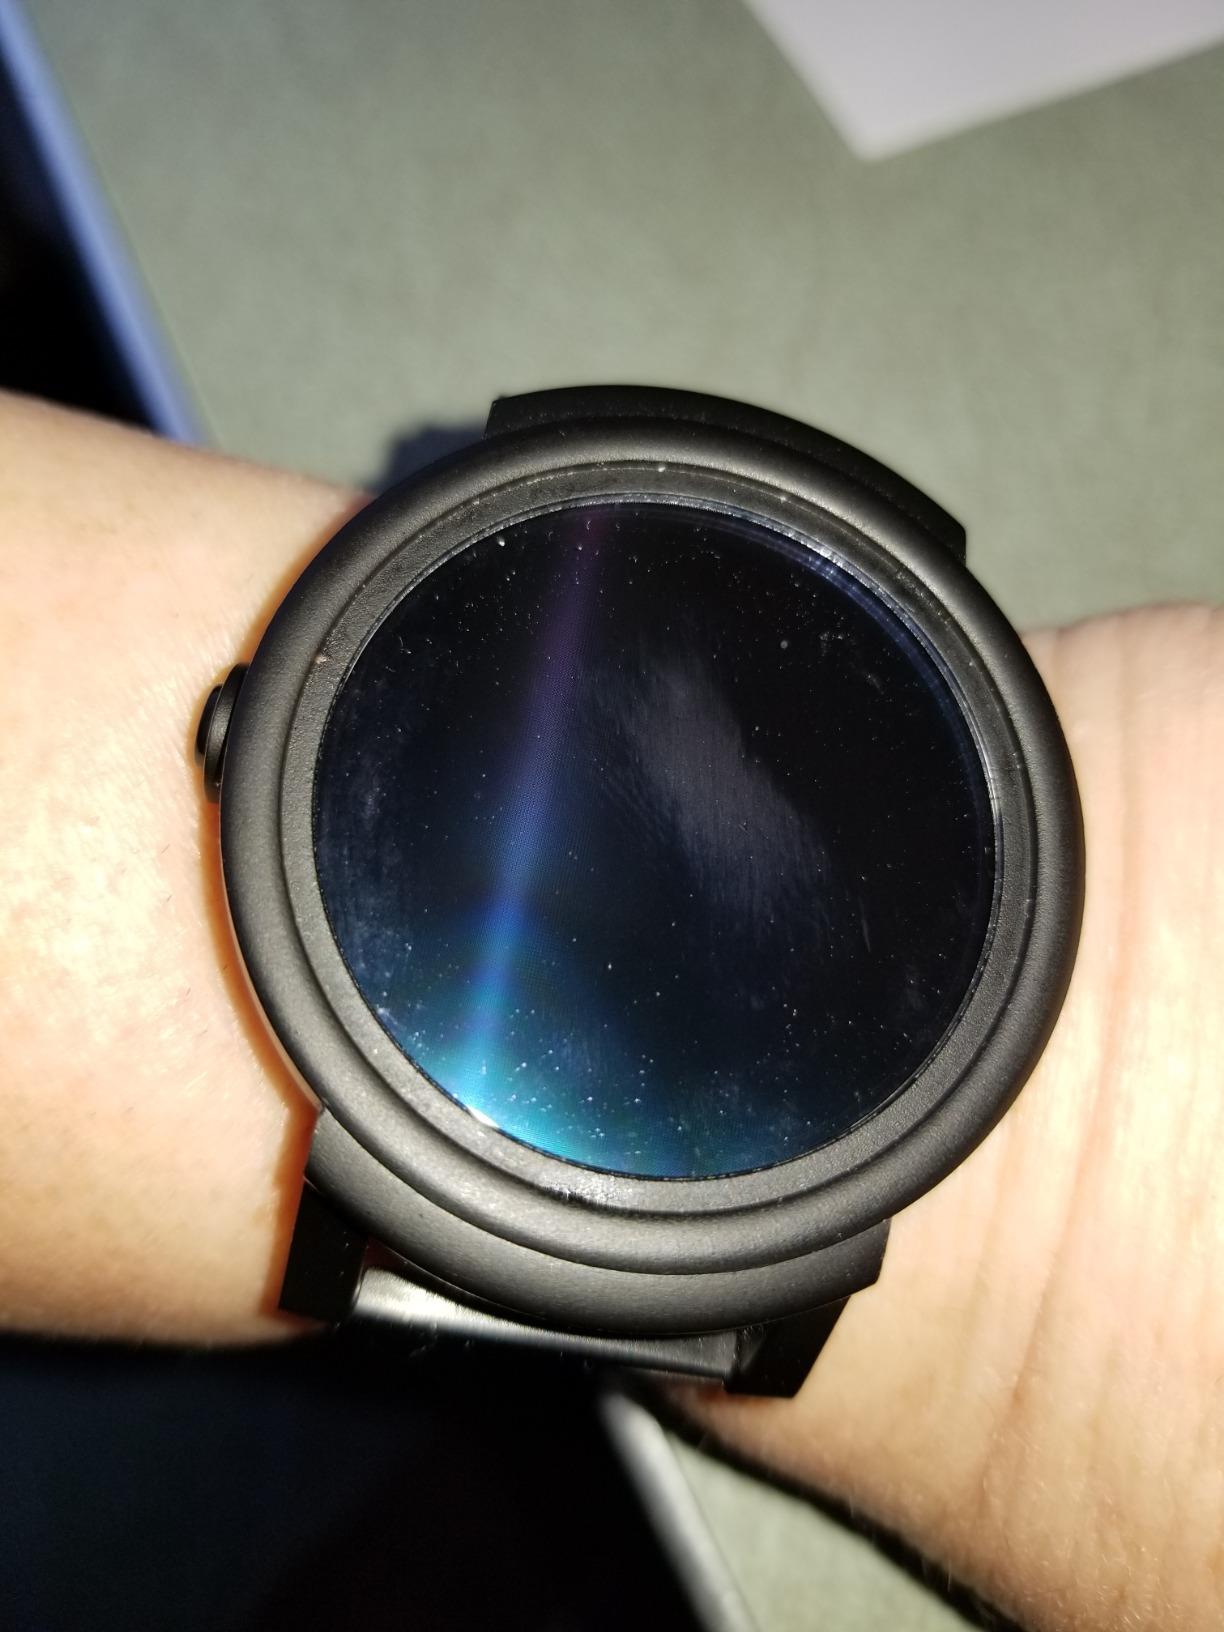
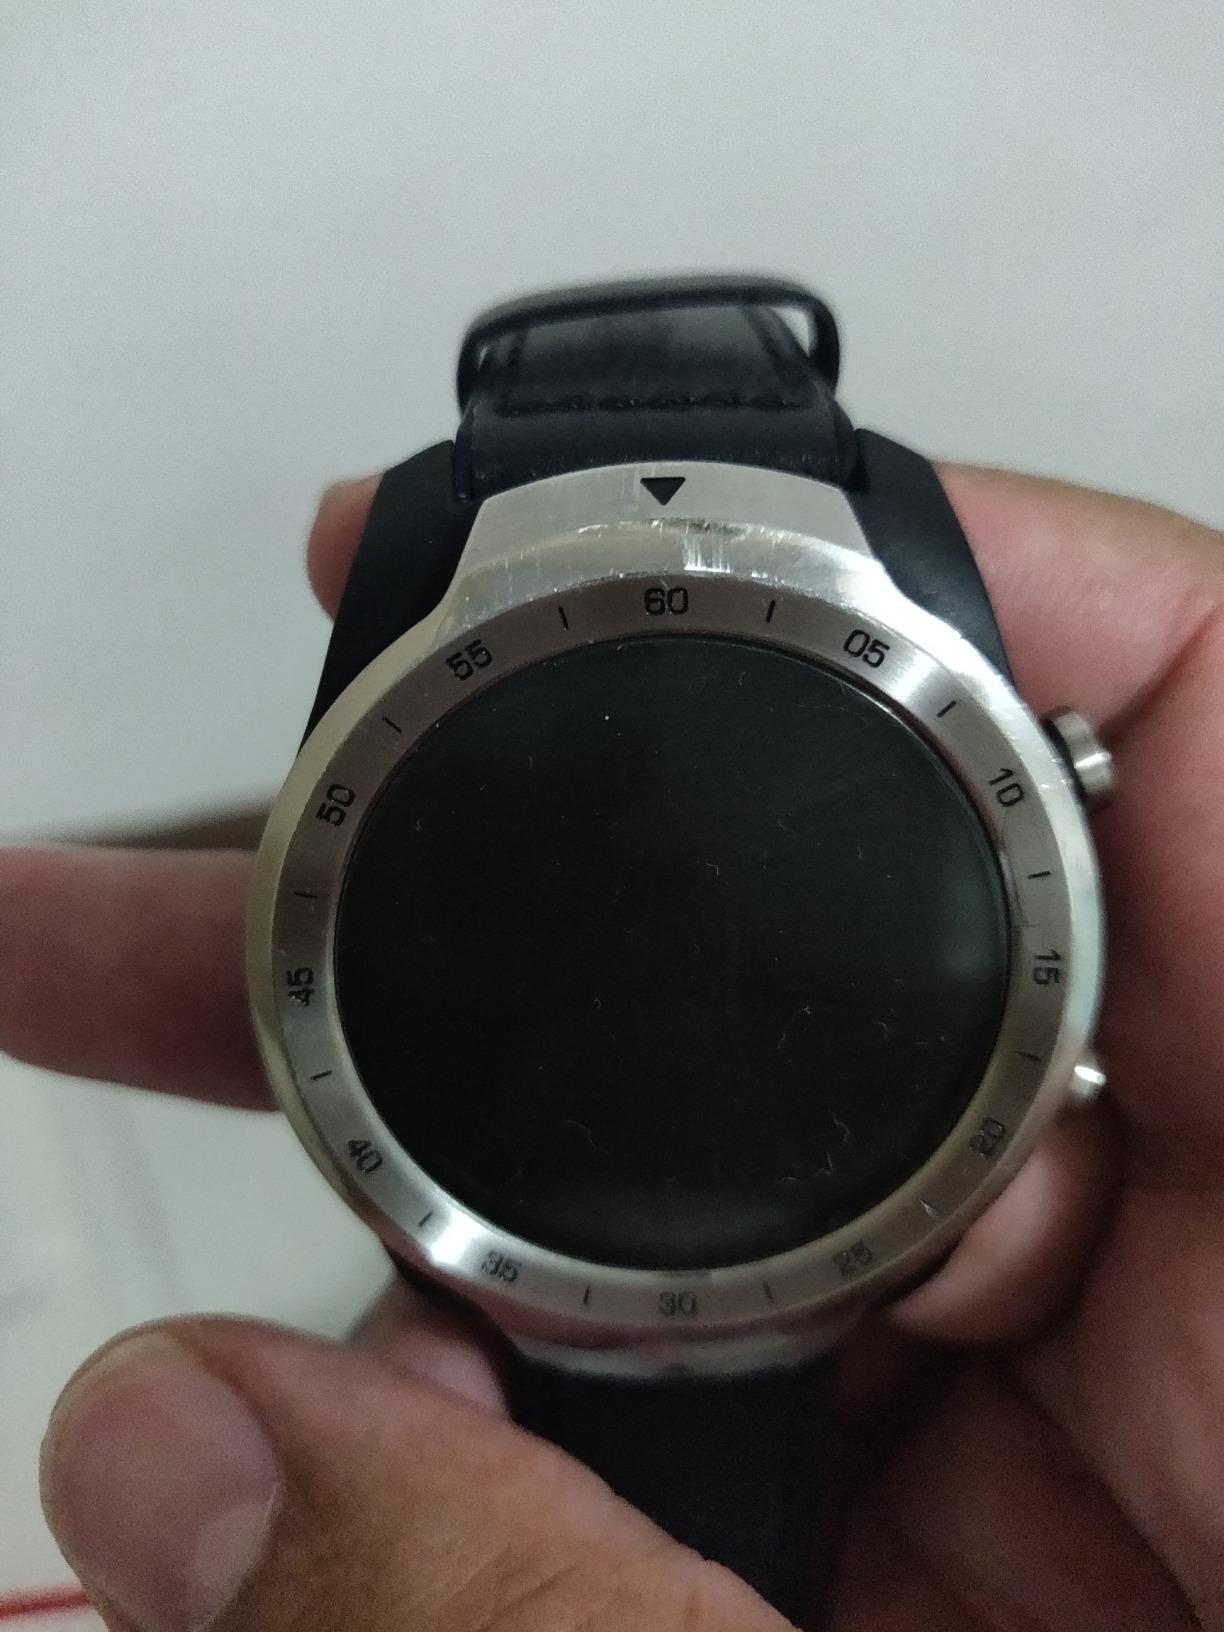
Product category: smartwatch
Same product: no